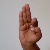
The image shows a hand gesture representing the letter 'F' in Indian Sign Language.